Coffee wastewater

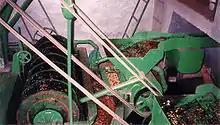
A mechanical separator de-pulps coffee cherries with the aid of water

The water used for de-pulping of the cherries is referred to as pulping water. It accounts for just over half of the water used in the process. According to Von Enden and Calvert, "pulping water consists of quickly fermenting sugars from both pulp and mucilage components. Pulp and mucilage consists to a large extent of proteins, sugars and the mucilage in particular of pectins, i.e. polysaccharide carbohydrates. These sugars are fermenting using the enzymes from the bacteria on the cherries. Other components in pulping water are acids and toxic chemicals like polyphenolics (tannins) or alkaloids (caffeine).